Bosporus

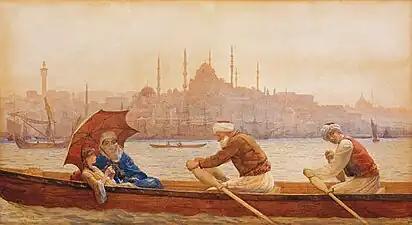
Painting by Tristram Ellis

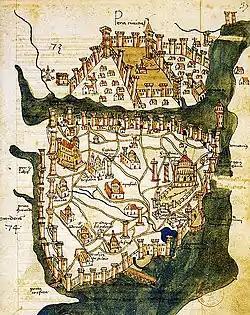
Map of Constantinople (modern-day Istanbul), designed in 1422 by Florentine cartographer Cristoforo Buondelmonti. This is the oldest surviving map of the city, and the only surviving map that predates the Turkish conquest of 1453. The Bosporus is visible along the right-hand side of the map, wrapping vertically around the historic city.

Boğaziçi consists of those parts of Istanbul and overlapping administrative districts with a view of the Bosphorus. It is considered more particularly to consist of those parts of Istanbul that are situated north of the Golden Horn (Haliç), starting with the district of Beşiktaş on the European side of the Bosphorus. Thus it includes, from south to north, along the European shore, Beşiktaş, Ortaköy, Arnavutköy, Bebek, Rumelihisarı, Baltalimanı, Emirgan, İstinye, Yeniköy, Tarabya, Kireçburnu, Büyükdere and Sarıyer; and, along the Asian shore, Beylerbeyi, Çengelköy, Vaniköy, Kandilli, Anadolu Hisarı, Kanlıca and Beykoz.